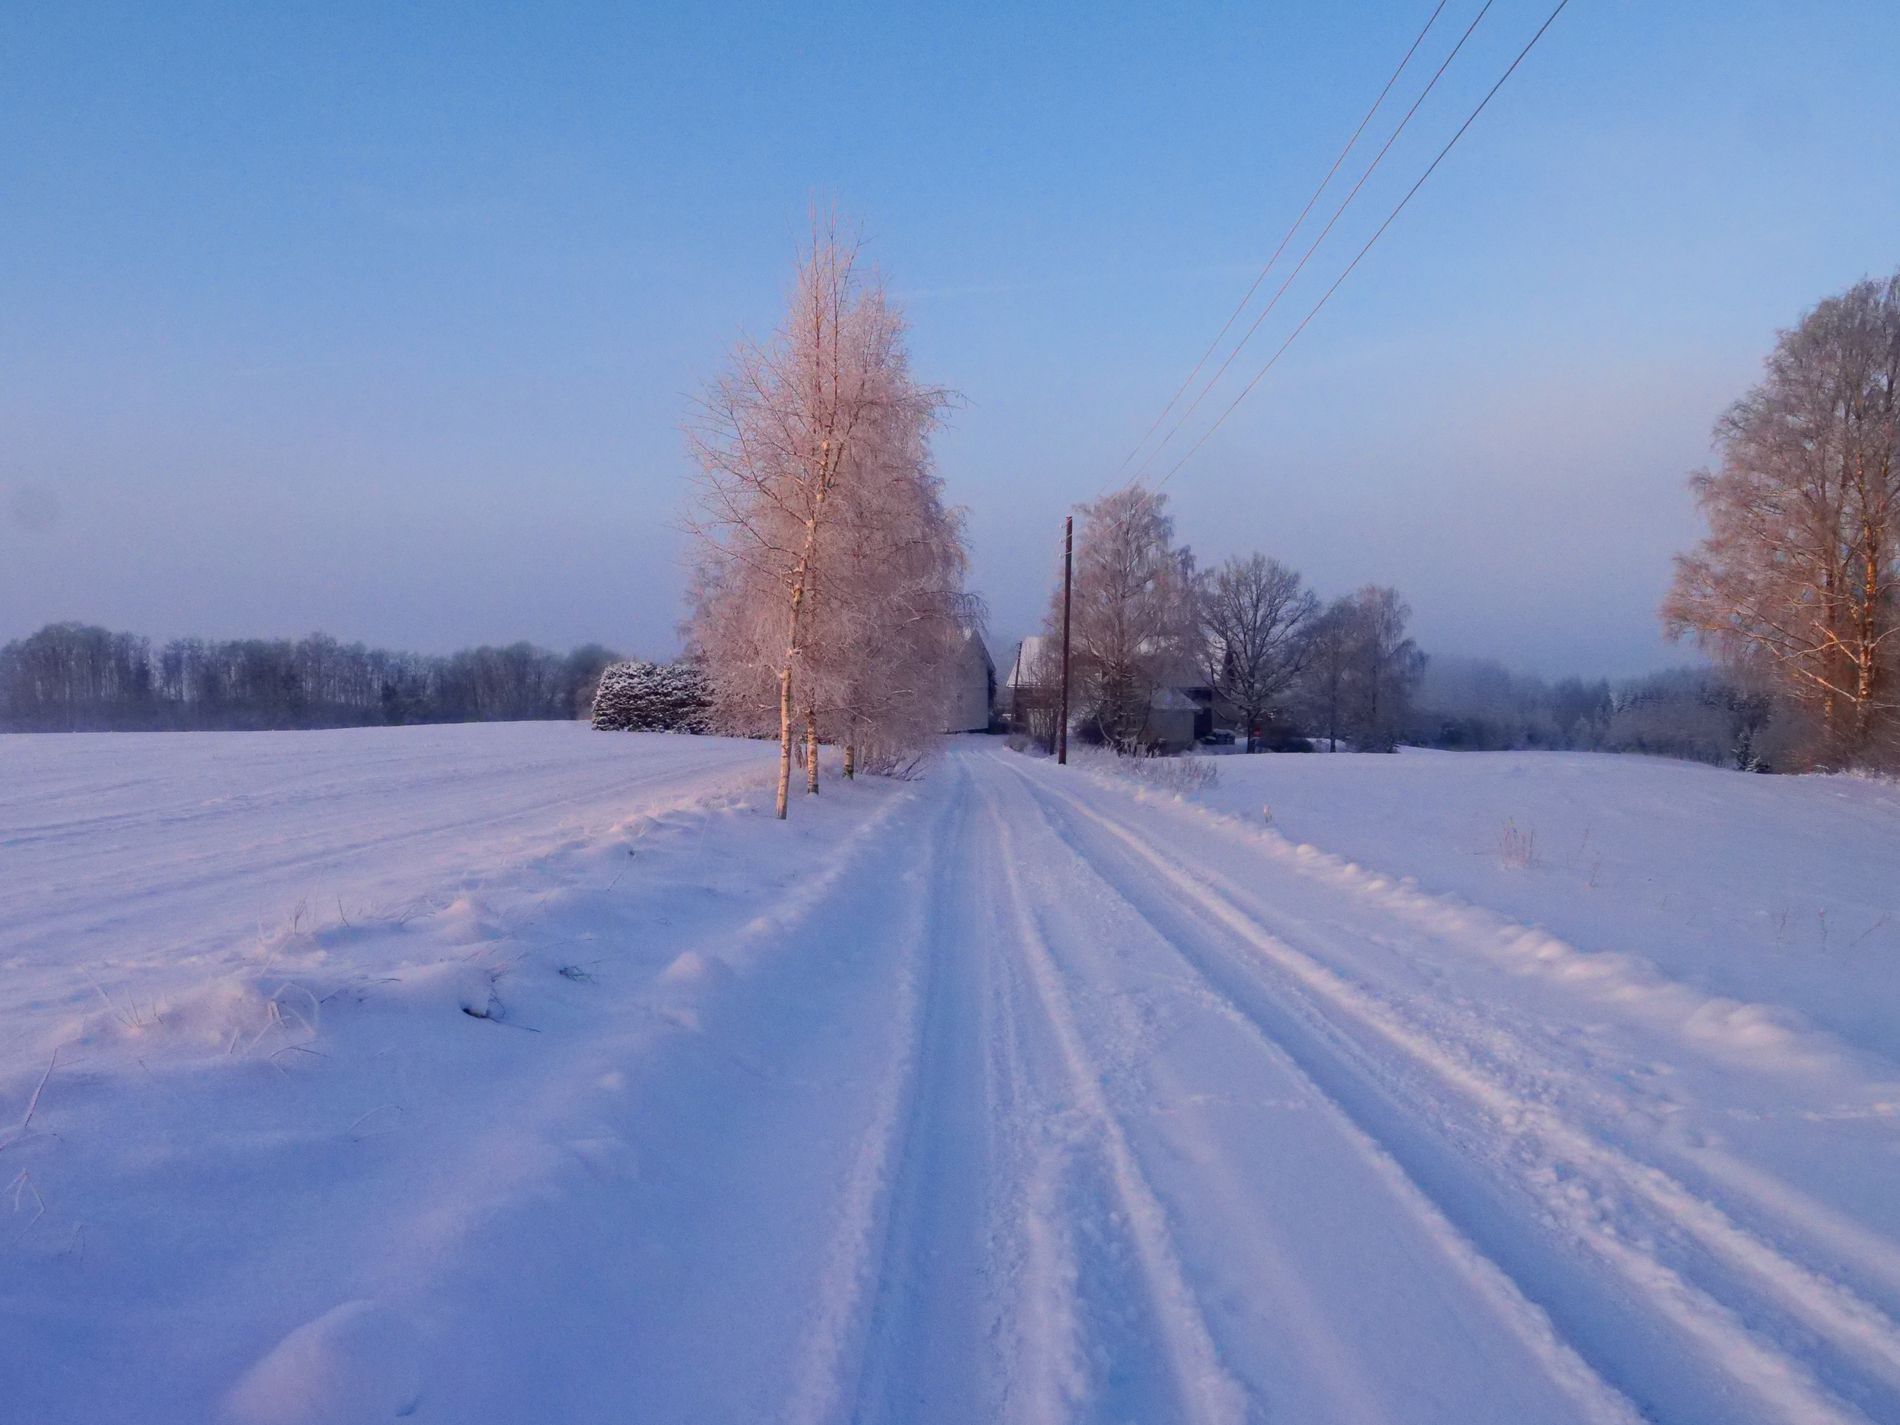
Snowy Landscape
This winter landscape shows a snowy surface with a snow-covered road along with some trees and vegetation, a high voltage power line is visible and behind it some buildings appear to be old rural houses. All these details are set under a clear blue sky.
A wide-angle shot captures a snowy winter landscape featuring a vast snow-covered surface, a snowy road, trees, and vegetation. all these elements are set beneath a clear blue sky. With chilly white and blue tones dominating. the image conveys a calm atmosphere. The serene winter landscape is gently warmed by a delicate pink tint in the sky.
Labels: Nature, Outdoors, Weather, Scenery, Ice, Plant, Tree, Landscape, Snow, Winter, Frost, Sky, Land, Fir, Vegetation, Winter Landscape, Trees, Snowy Road, Building, High Powerline, Buildings
Camera: Panasonic DC-G9
Lens: LEICA DG 12-60mm F2.8-4.0
Aperture: F14
Exposure: 1/640 sec
ISO: 3200
Focal length: 13.0 mm